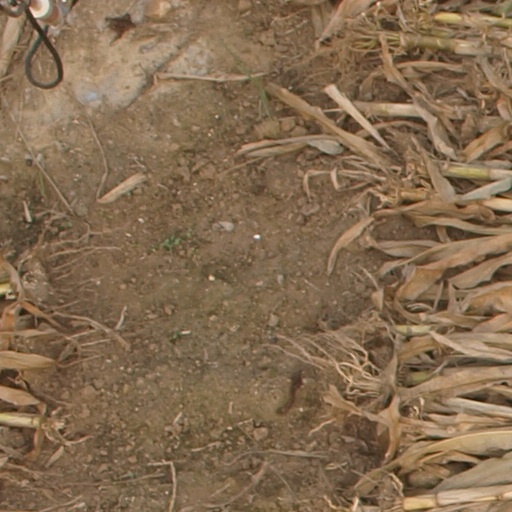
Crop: maize; corn